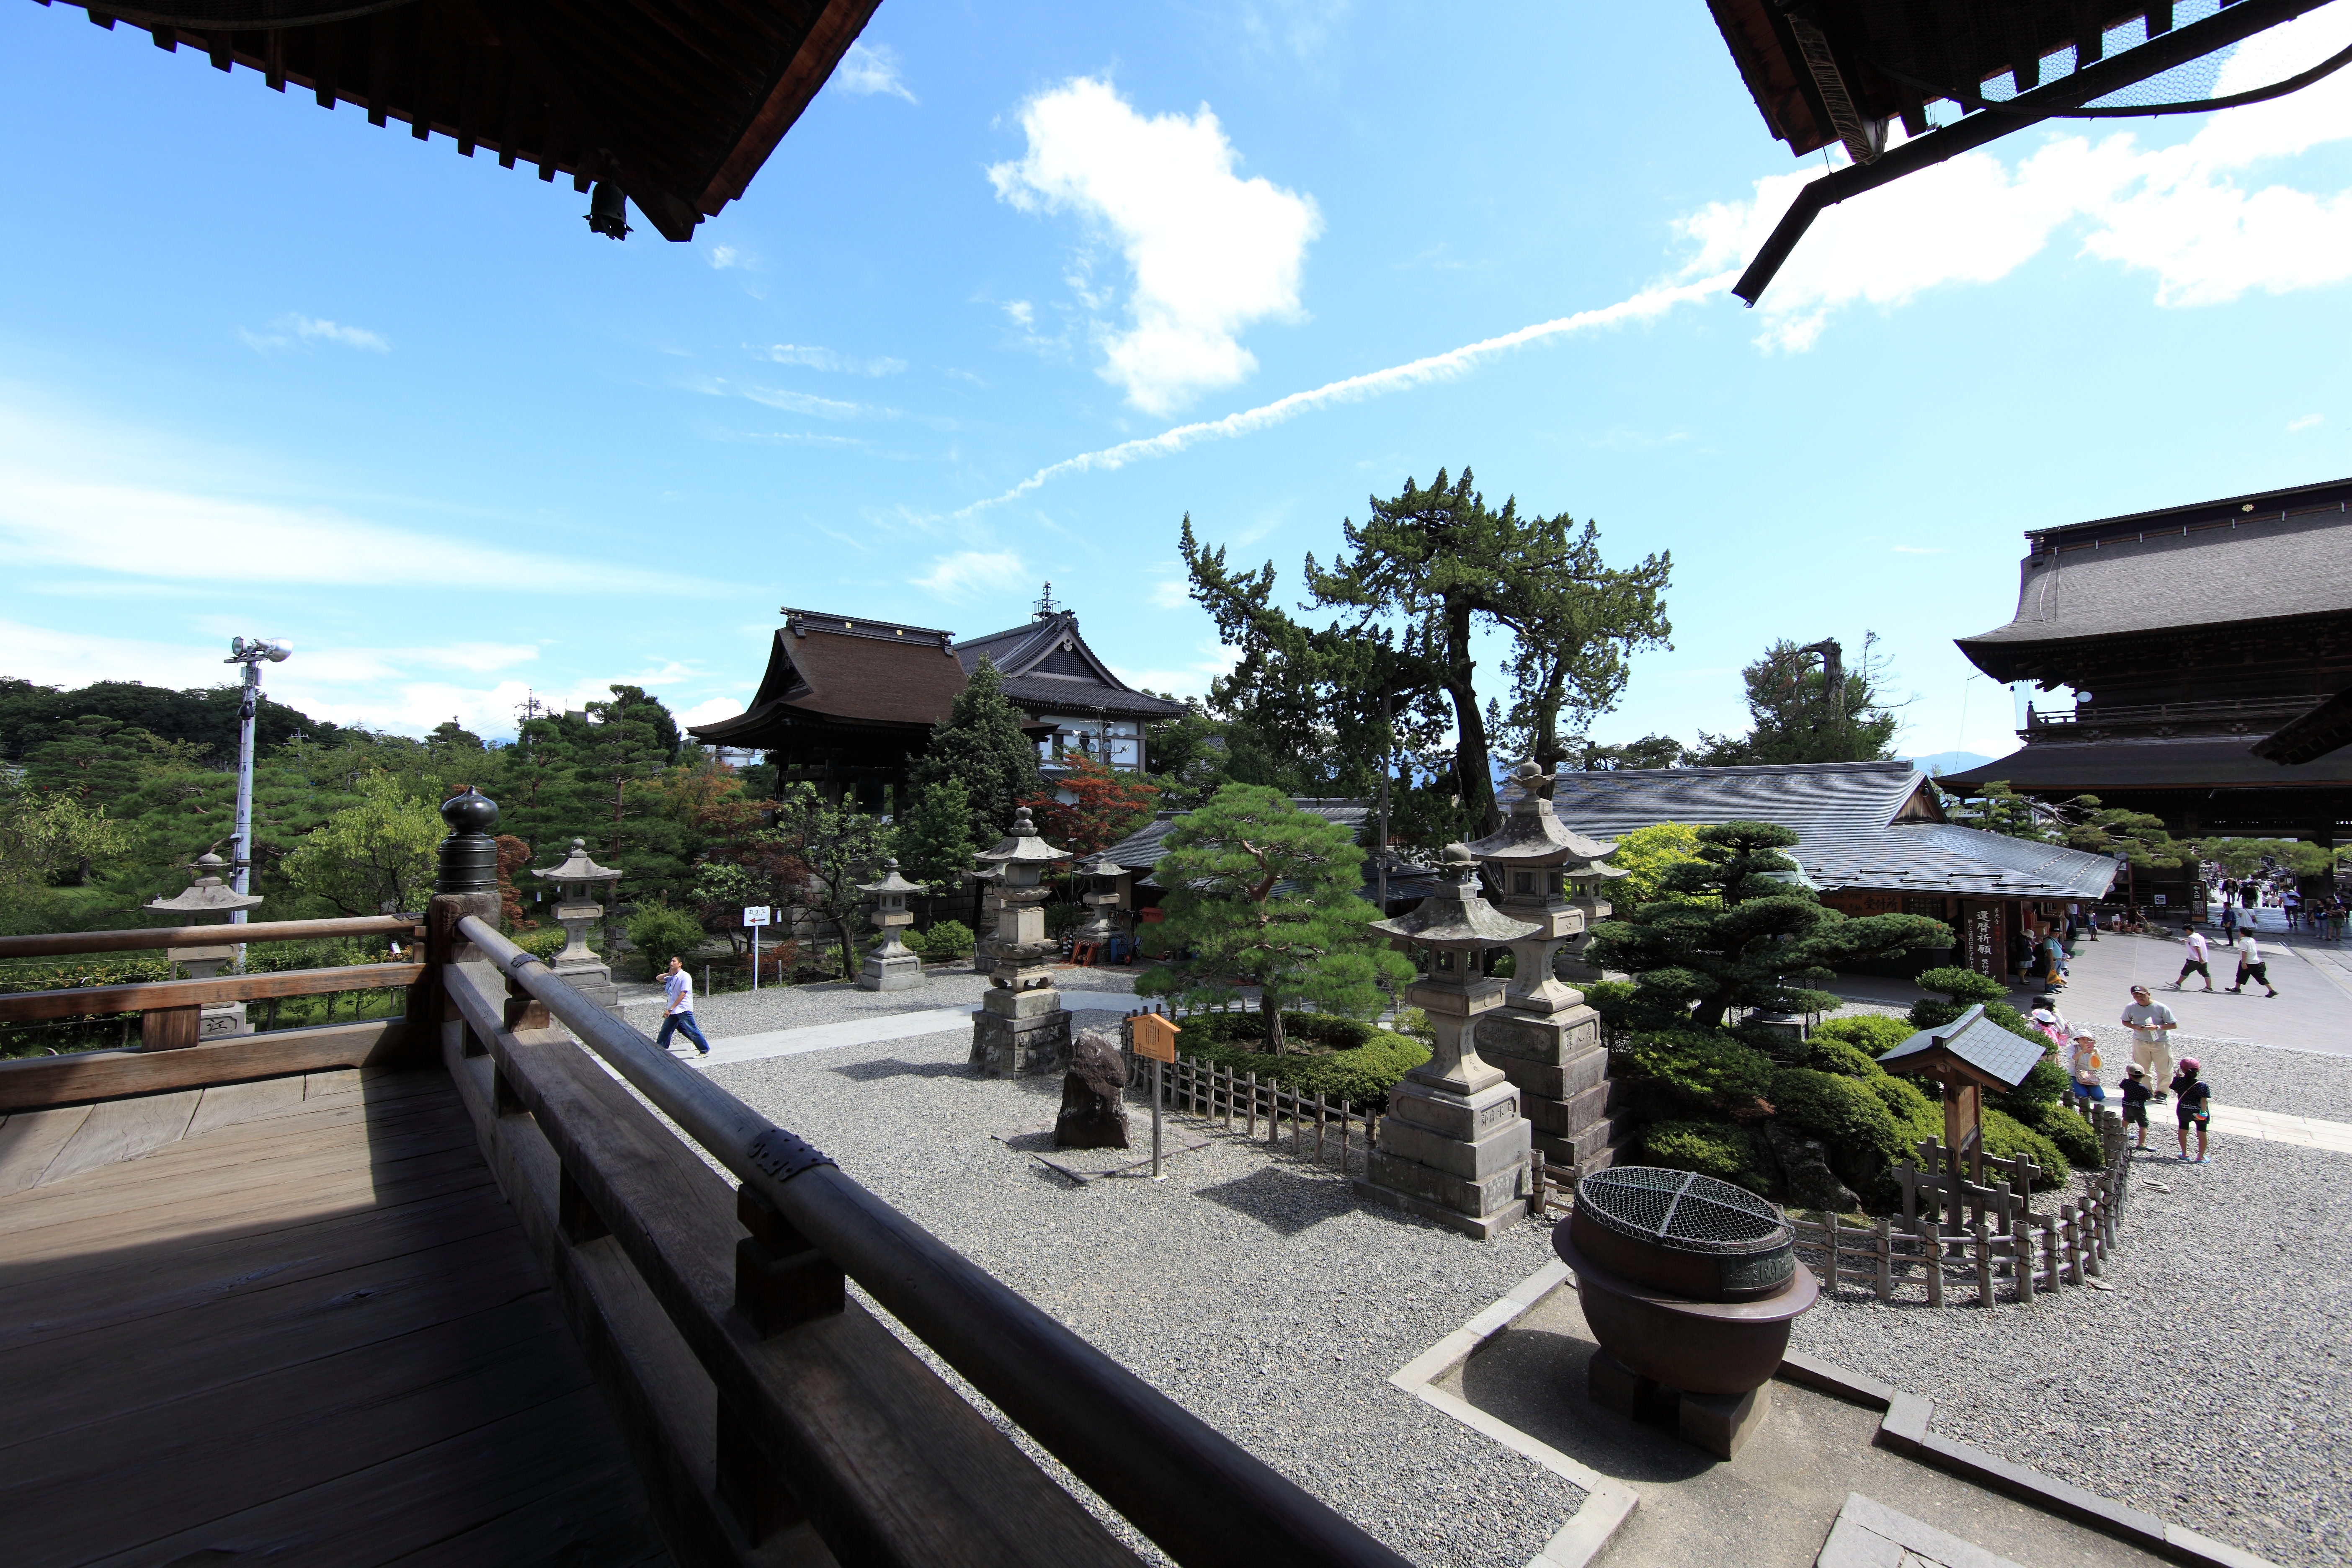
architecture, town, high, religious, temple, japanese, resort, 5d, hires, markii, hi, res, resolution, nagano, zenkohji, screenshot